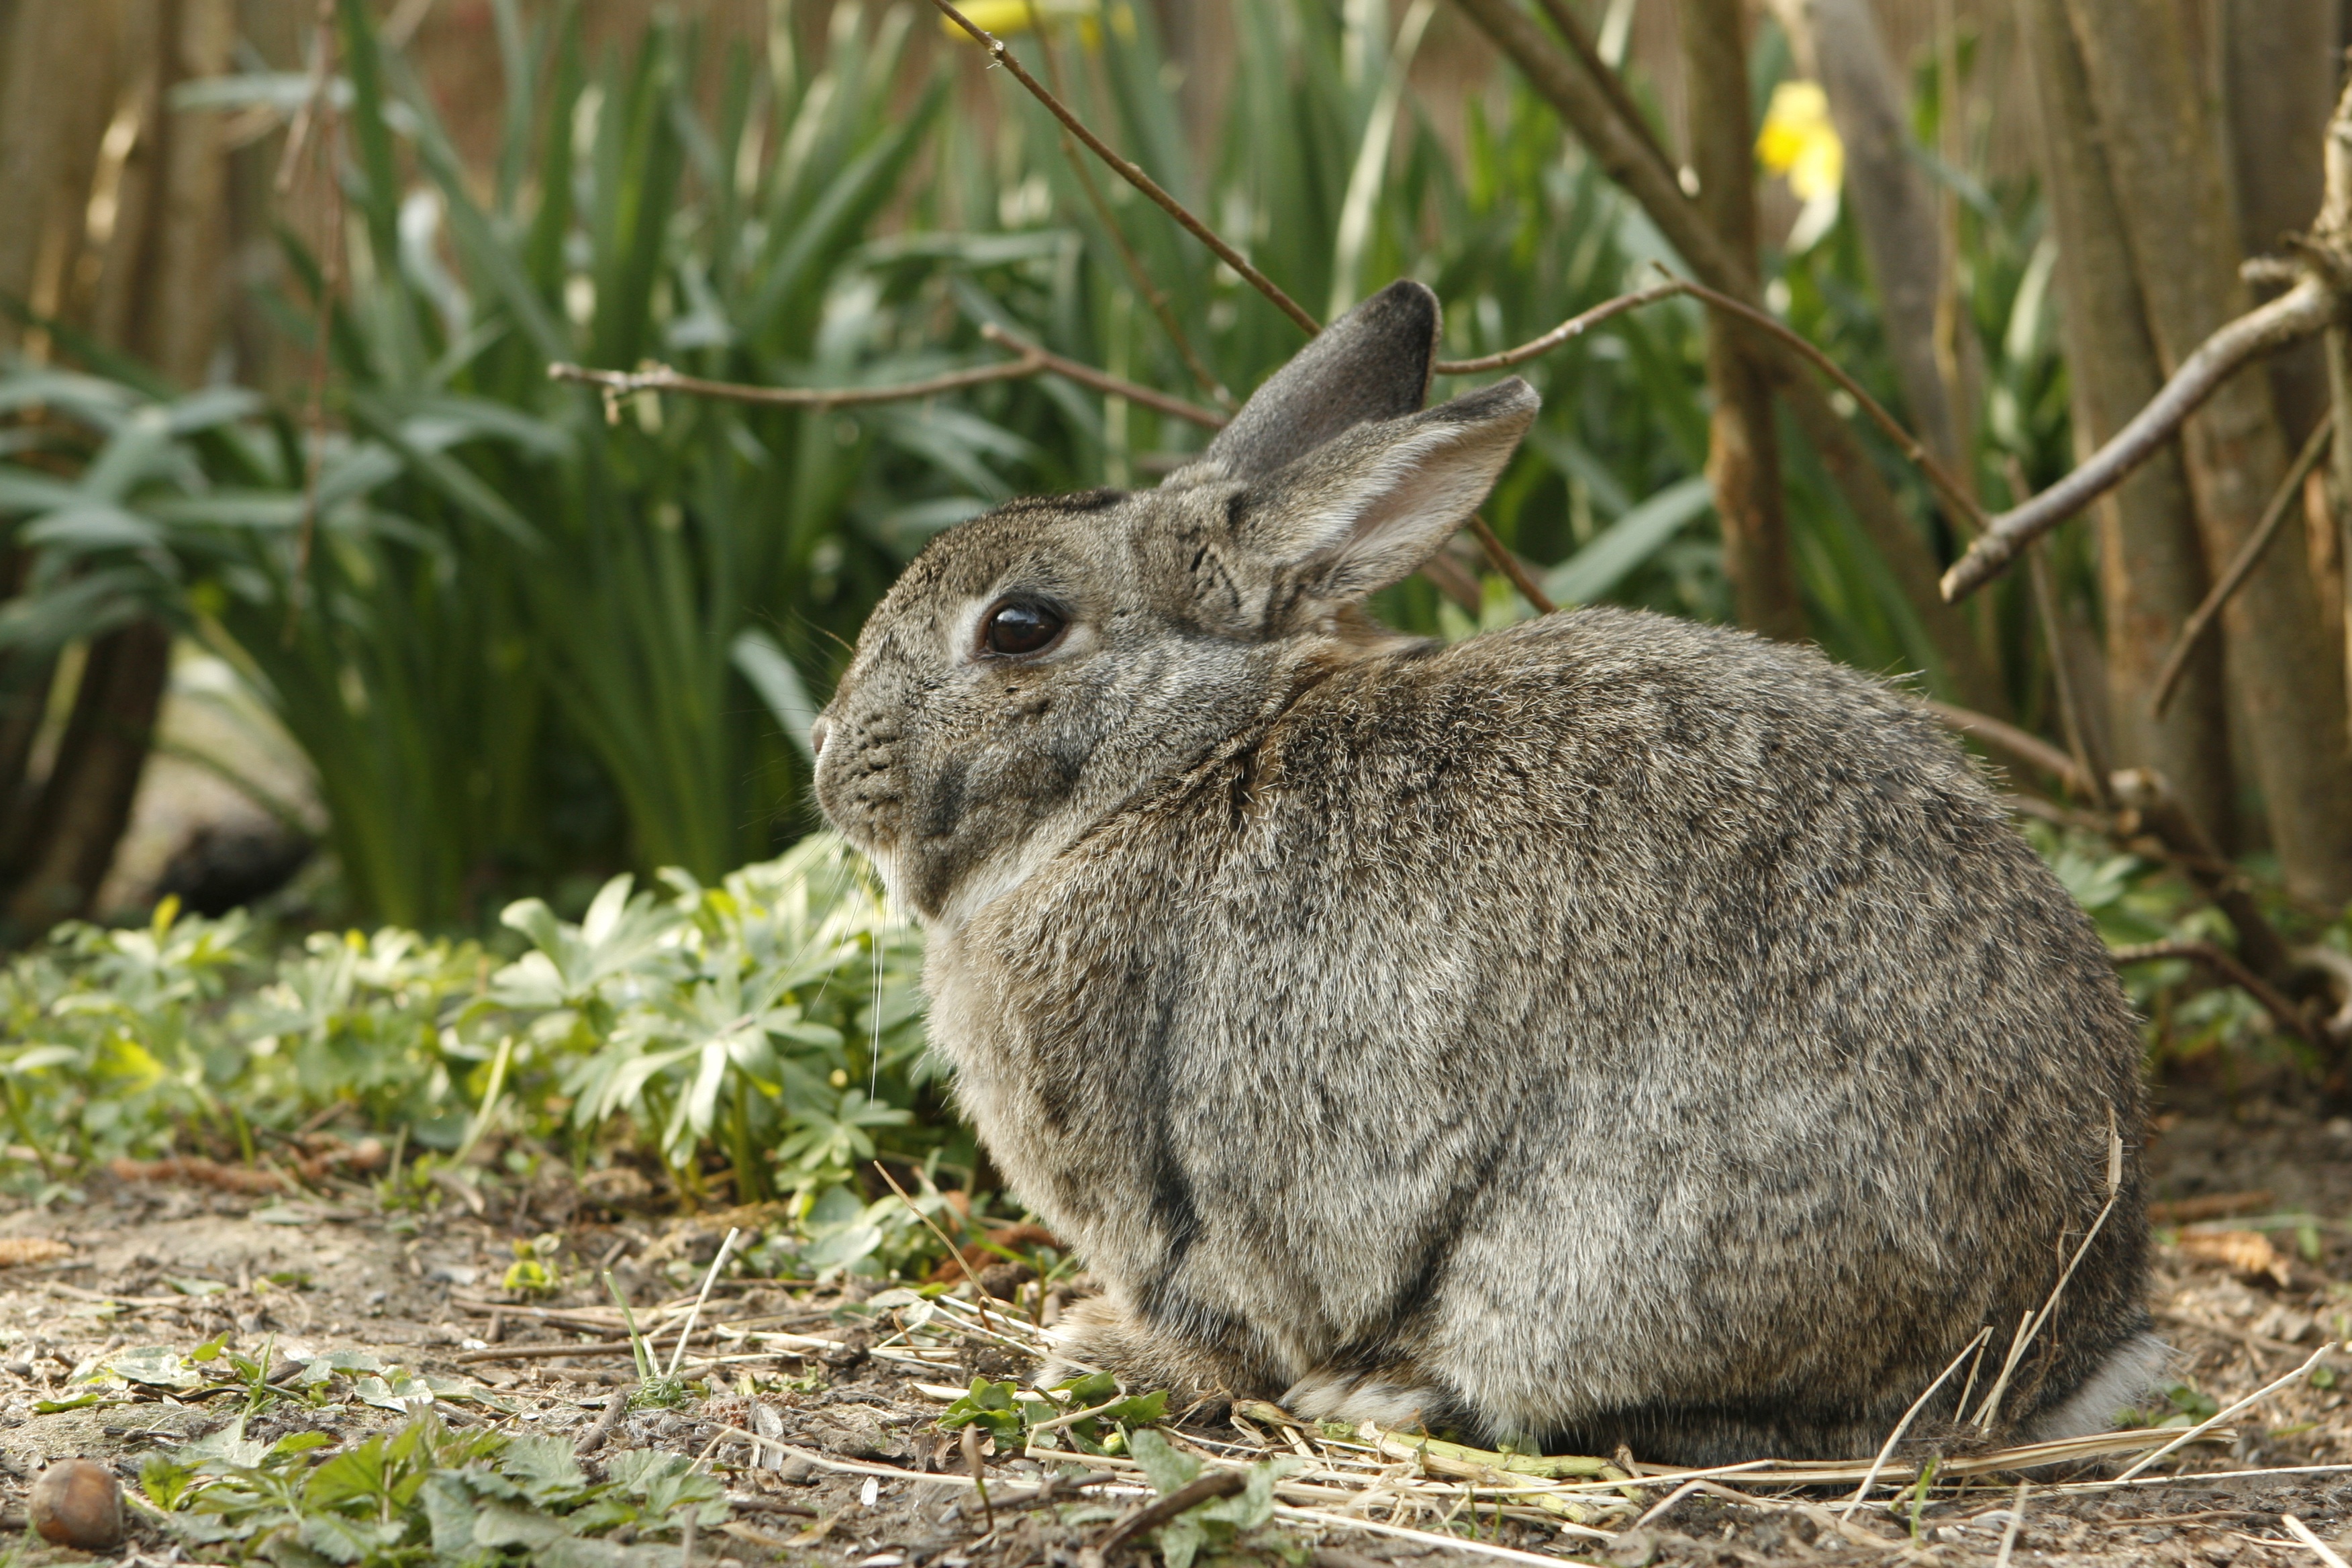
grass, animal, wildlife, pet, mammal, fauna, rabbit, cut, hare, vertebrate, bunny, domestic rabbit, house rabbit, rabits and hares, wood rabbit